Francis Hopkinson Smith

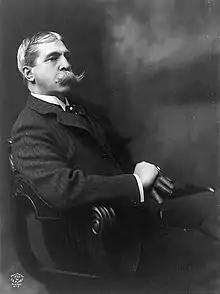
Smith, c. 1903

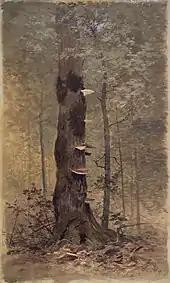
"In the Woods" by Francis Hopkinson Smith

Francis Hopkinson Smith (October 23, 1838 – April 7, 1915) was an American author, artist, and engineer. He built the foundation for the Statue of Liberty, wrote numerous stories, and received recognition for his paintings.